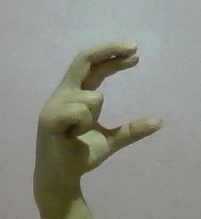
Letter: thal